Polish Army Veterans' Association in America

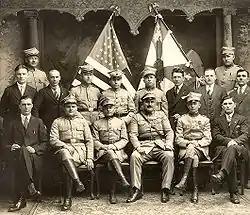
SWAP Branch #57 in Elizabeth, New Jersey in 1928.

During World War I the Polonia in the United States and Canada provided more than 28,000 volunteers to the Polish Army in France. About 14,500 returned after the War to America. In May 1921, at a convention in Cleveland the veterans founded the SWAP. Its first president was Teofil Starzyński, an outstanding activist with the Polish Falcons.